Romanticism in Scotland

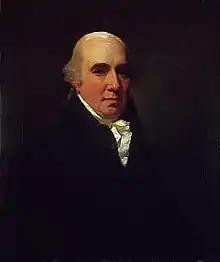
Dugald Stewart, a major figure in the popularisation of Common Sense Realism

In contrast to Enlightenment histories, which have been seen as attempting to draw general lessons about humanity from history, the German philosopher Johann Gottfried von Herder in his "Ideas upon Philosophy and the History of Mankind" (1784), set out the concept of "Volksgeist", a unique national spirit that drove historical change. As a result, a key element in the influence of Romanticism on intellectual life was the production of national histories. The nature and existence of a national Scottish historiography has been debated among historians. Those authors who consider that such a national history did exist in this period indicate that it can be found outside of the production of major historical narratives, in works of antiquarianism and fiction.